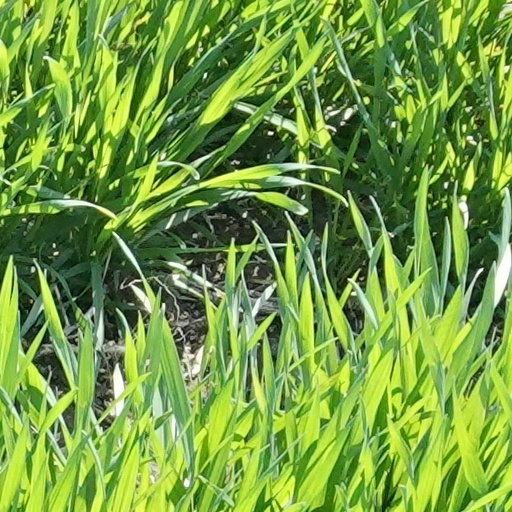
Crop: wheat